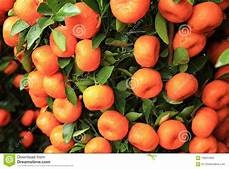
Label: mandarine